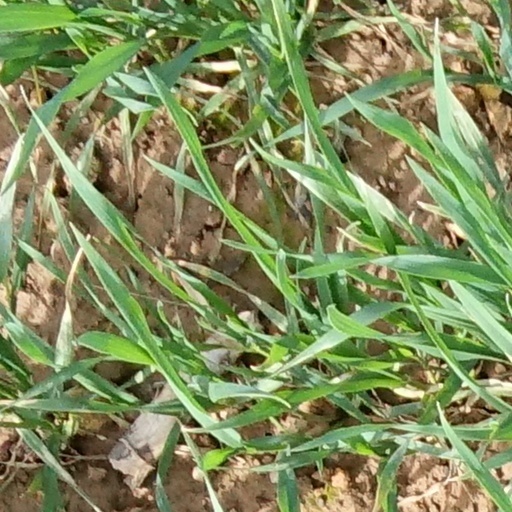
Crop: wheat